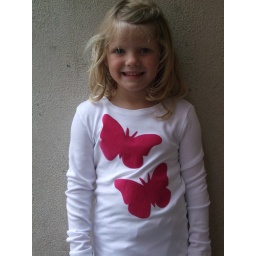
Edith in the pink butterfly top